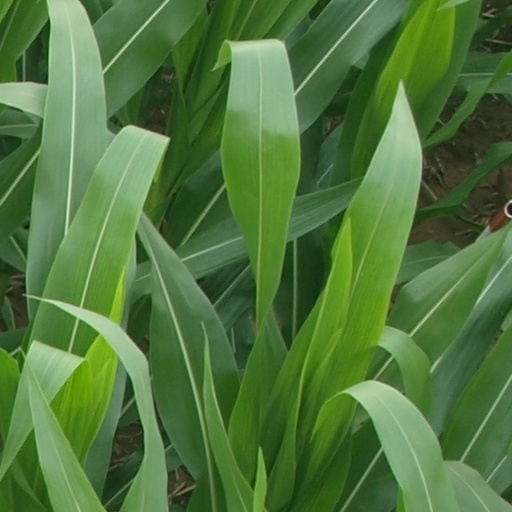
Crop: maize; corn